Tom and Jerry filmography

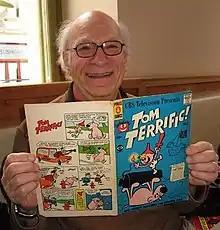
Gene Deitch in 2007

The following thirteen cartoons were directed by Gene Deitch, produced by William L. Snyder, and animated at Snyder's Rembrandt Films in Prague, Czechoslovakia (now in the Czech Republic). All cartoons were released to theaters by Metro-Goldwyn-Mayer.